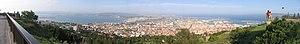
Panorama de Sète (Hérault)